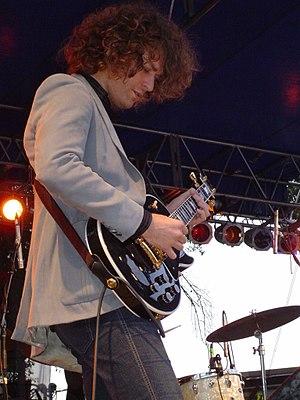
Dave Keuning, né David Brent Keuning le 28 mars 1976, est un musicien américain. Il est le guitariste du groupe de rock indépendant The Killers.